Ragdoll

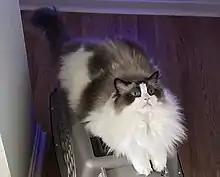
A bicolor Ragdoll cat

The breed was developed in Riverside, California, by breeder Ann Baker. In 1963, a regular, non-pedigreed, white domestic longhaired cat named Josephine produced several litters of typical cats. Josephine was not of any particular breed, nor were the males who sired the original litters. Ann Baker herself said that the original cats of the Ragdoll breed were "alley cats". Josephine later produced kittens with a docile, placid temperament, affectionate nature, and a tendency to go limp and relaxed when picked up.